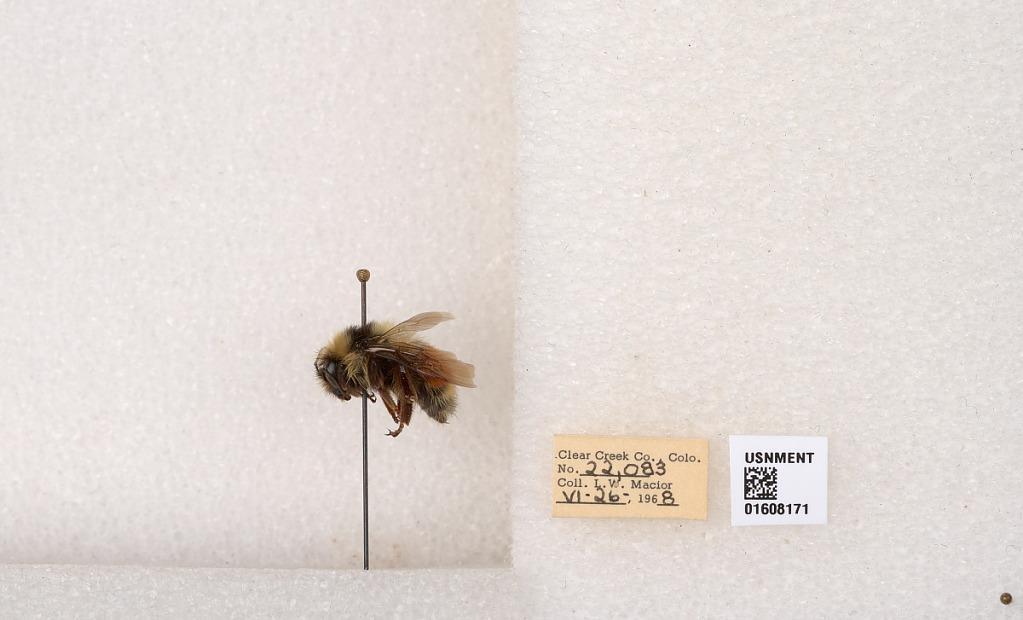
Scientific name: Bombus (Pyrobombus) sylvicola Kirby
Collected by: L. Macior
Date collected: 1968-6-26
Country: United States
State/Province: Colorado
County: Clear Creek
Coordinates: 39.6891, -105.644